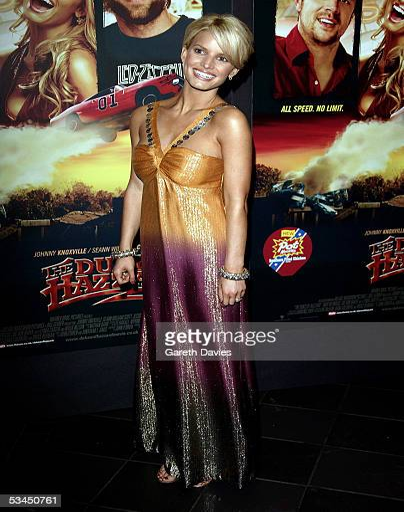
person arrives at the premiere